Republic of the Congo (Léopoldville)

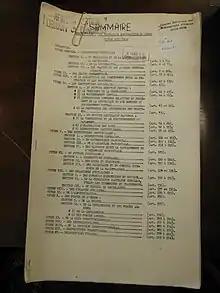
1964 Constitution of the Democratic Republic of the Congo

The Republic of the Congo was a state during the period of history of the Democratic Republic of the Congo between 1960 and 1971. Located in Central Africa, the state was created with the independence of the Belgian Congo in 1960. From 1960 to 1966, the country was also known as Congo-Léopoldville (after its capital) to distinguish it from its northwestern neighbor, which is also called the Republic of the Congo, alternatively known as "Congo-Brazzaville". In 1964, the state's official name was changed to the Democratic Republic of the Congo"," but the two countries continued to be distinguished by their capitals; with the renaming of Léopoldville as Kinshasa in 1966, it also became known as Congo-Kinshasa. After Joseph Désiré Mobutu, commander-in-chief of the national army, seized control of the government in 1965, the Democratic Republic of the Congo became the Republic of Zaire in 1971; but it was reverted back to the Democratic Republic of the Congo in 1997. The period between 1960 and 1964 is referred to as the First Congolese Republic.